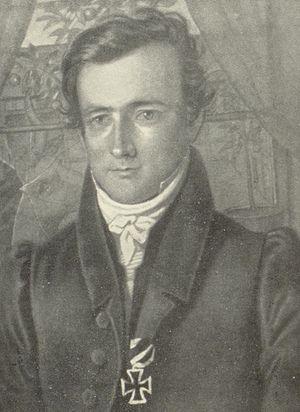
Adolf von Thadden-Trieglaff est un propriétaire foncier prussien, un homme politique conservateur et l'un des animateurs du Réveil piétiste en Poméranie à partir de 1820. Il est le père de Marie von Thadden-Trieglaff, qui exercera une grande influence sur Bismarck.